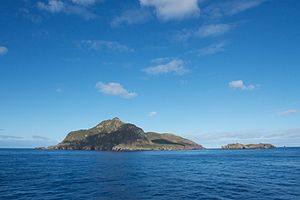
Tristan da Cunha / Galleri
Tristan da Cunha er en øgruppe i Sydatlanten med 265 indbyggere, og består af fire store vulkanøer.